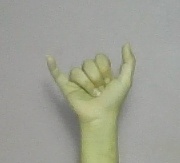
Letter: ya